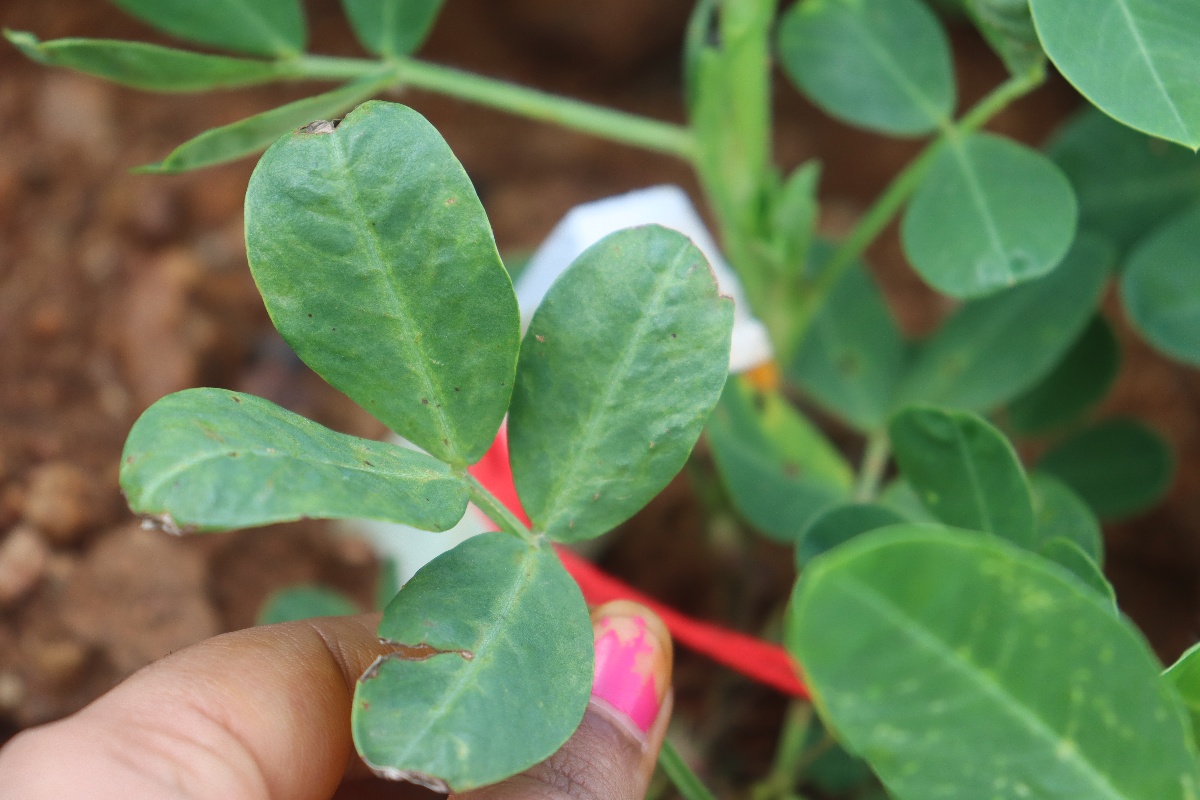
Label: healthy leaf